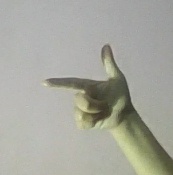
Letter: yaa